Peter IV of Aragon

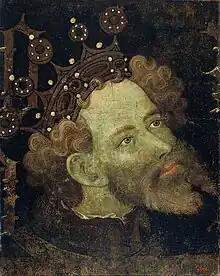
Peter IV, King of Aragon by Gonzalo Pérez & Jaume Mateu (1427)

Peter IV (Catalan: "Pere IV d'Aragó;" Aragonese; "Pero IV d'Aragón;" 5 September 1319 – 6 January 1387), called the Ceremonious (Catalan: "El Cerimoniós"; Aragonese: "el Ceremonioso"), was from 1336 until his death the king of Aragon, Sardinia-Corsica, and Valencia, and count of Barcelona. In 1344, he deposed James III of Majorca and made himself King of Majorca.